Killing of Antonio Martin

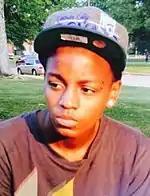
Antonio Martin

On the night of December 23, 2014, a Berkeley Police Department officer responded to an employee's emergency phone call report at 11:11 pm of shoplifting by two men at a Mobil On the Run convenience store along the 6800 block of North Hanley Road. An unidentified officer arrived at 11:15 p.m. in his police cruiser and saw two men just outside the store who matched the description of the suspects.